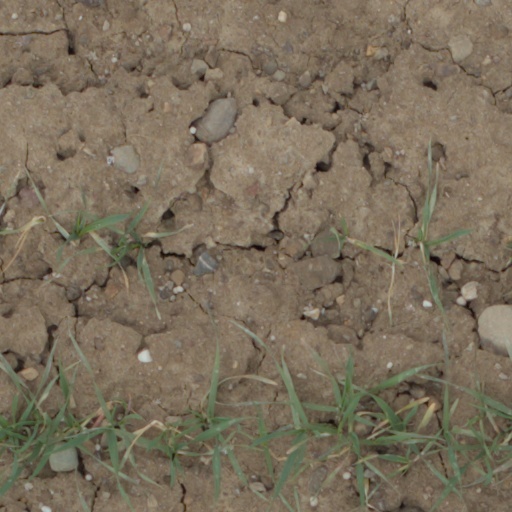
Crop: wheat